Sumer

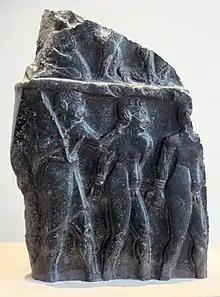
Sumerian prisoners on a victory stele of the Akkadian king Sargon, . Louvre Museum.

The dynasty of Lagash (c. 2500–2270 BC), though omitted from the king list, is well attested through several important monuments and many archaeological finds.